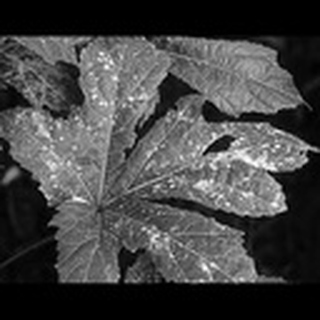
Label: cotton_powdery_mildew